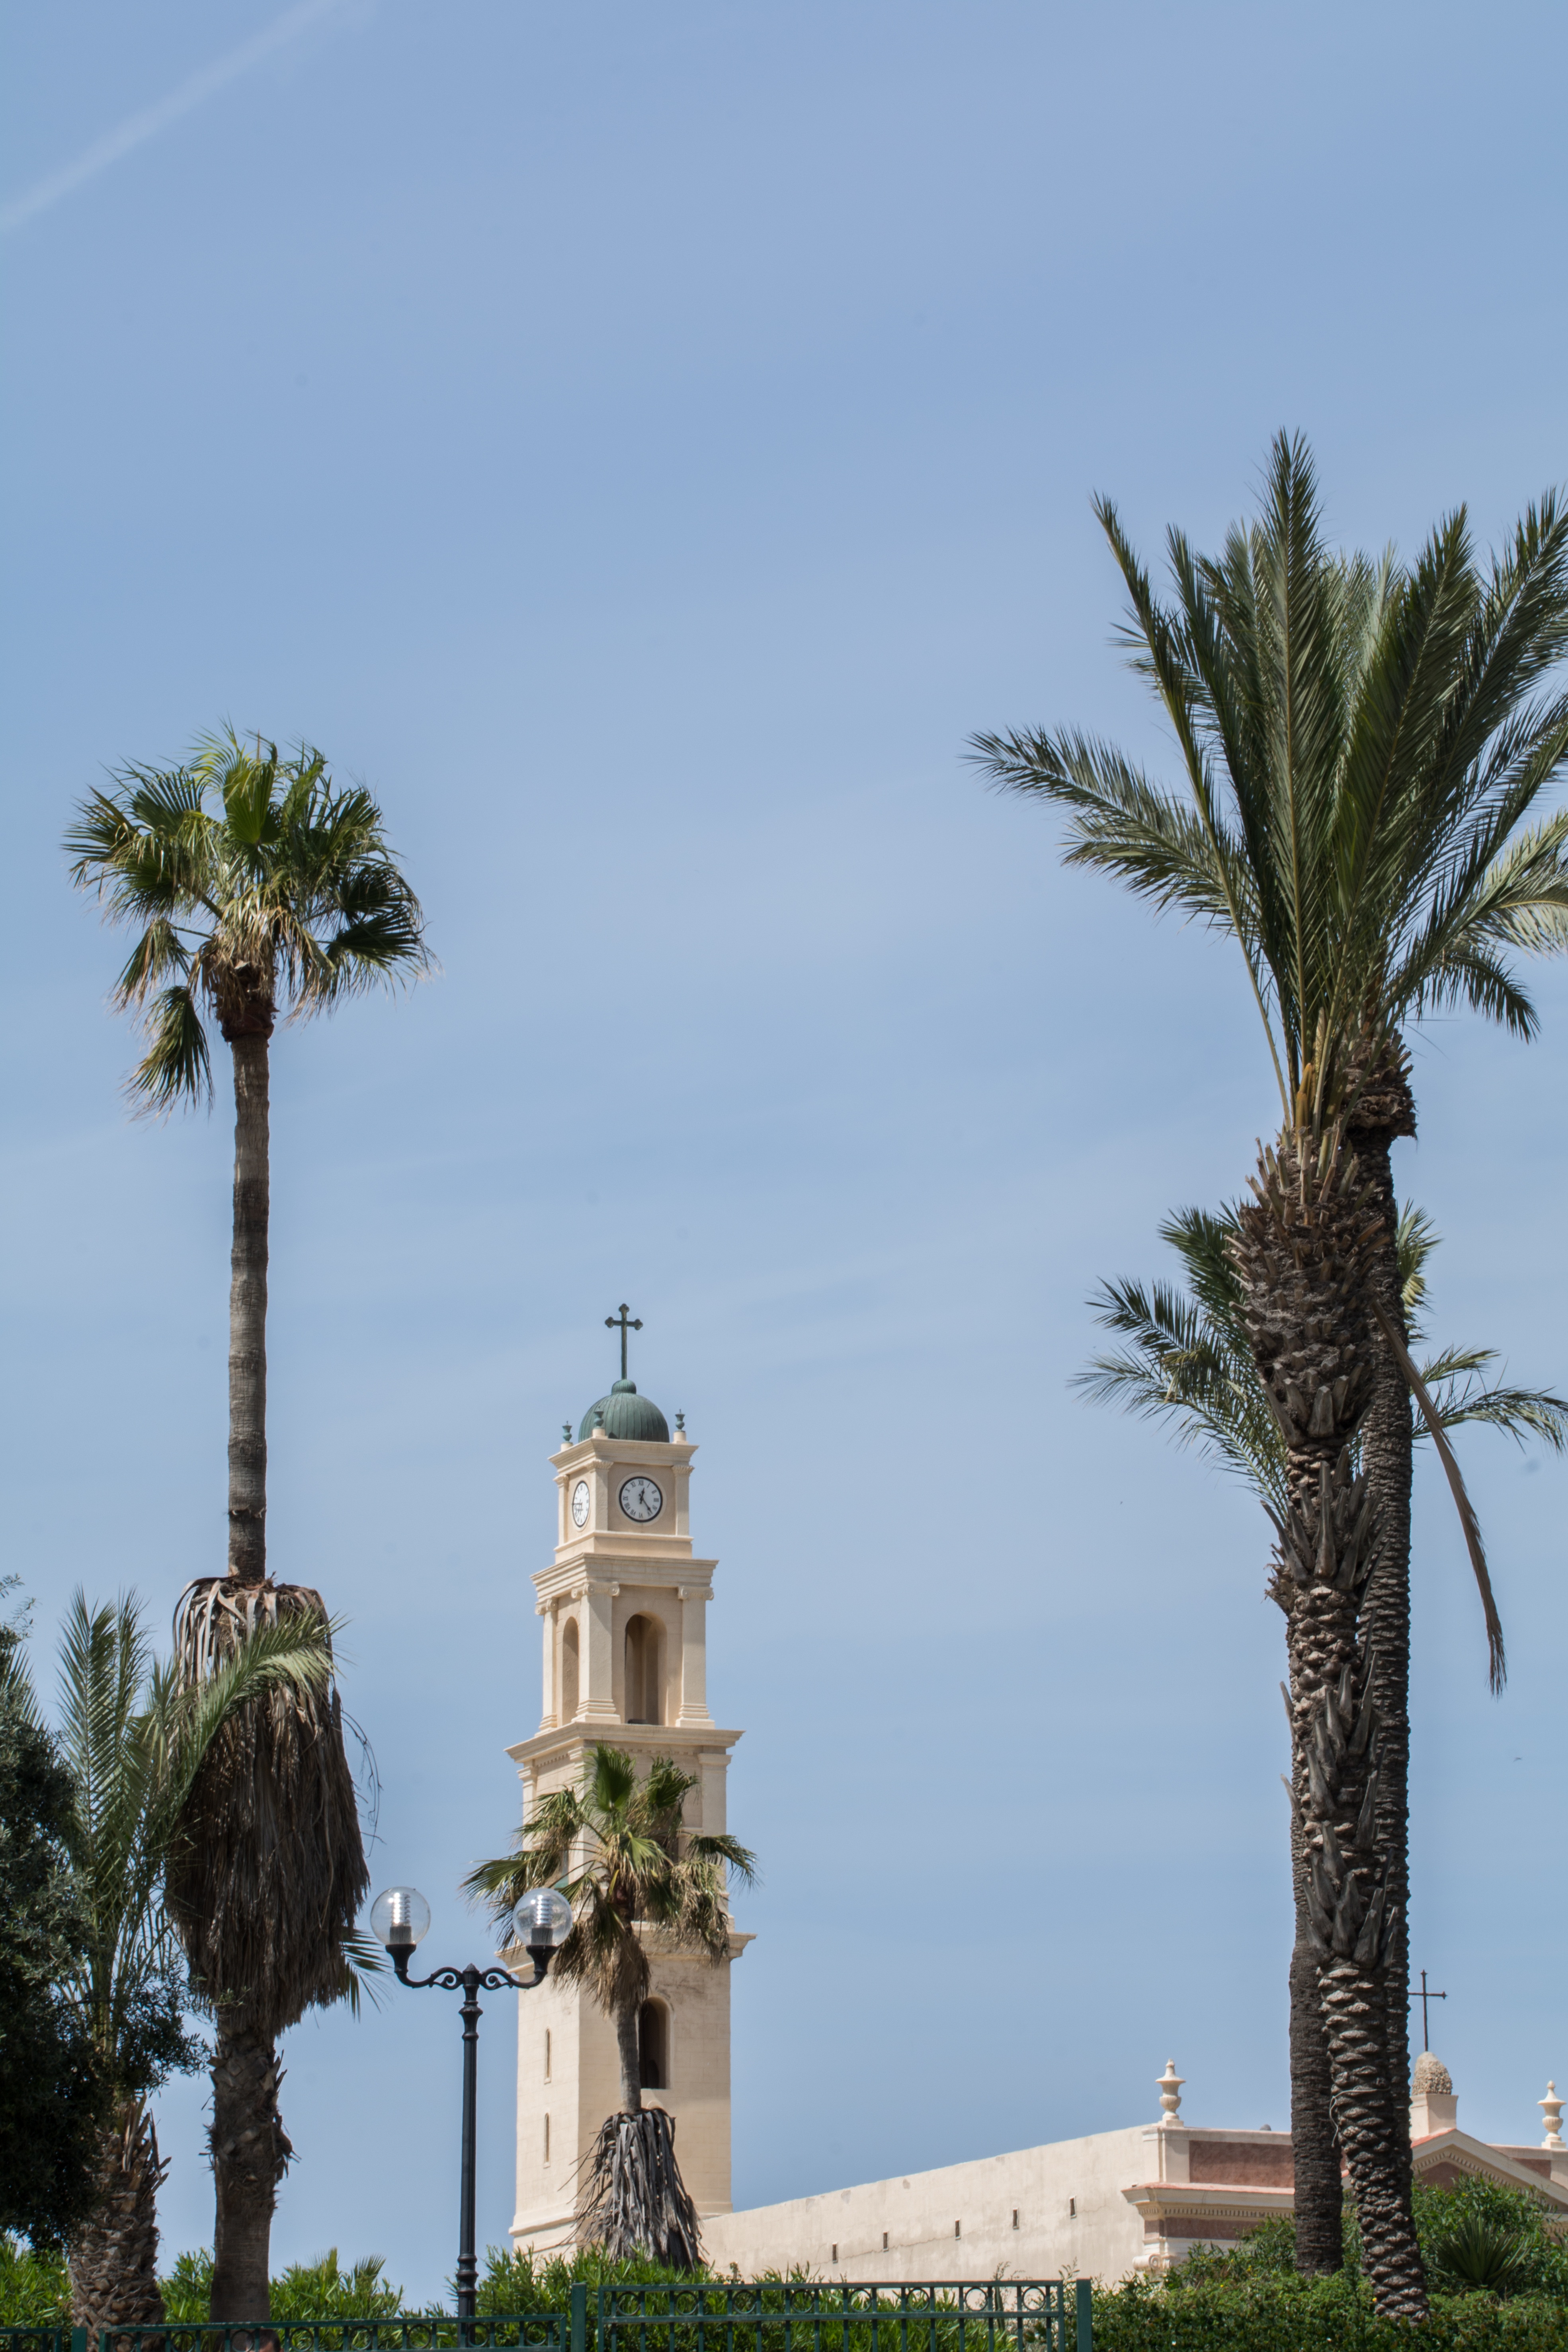
coast, tree, architecture, plant, flower, building, vacation, tower, landmark, church, spire, steeple, palm trees, flowering plant, woody plant, land plant, arecales, palm family